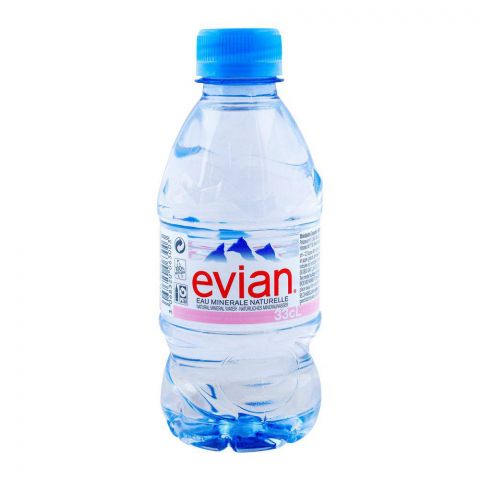
Waste category: plastic